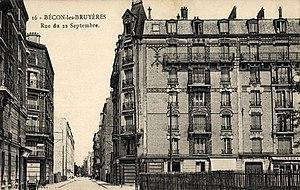
Courbevoie, quartier de Bécon-les-Bruyères. La rue du 22-Septembre
La rue du 22-Septembre est une voie de communication située à Courbevoie.